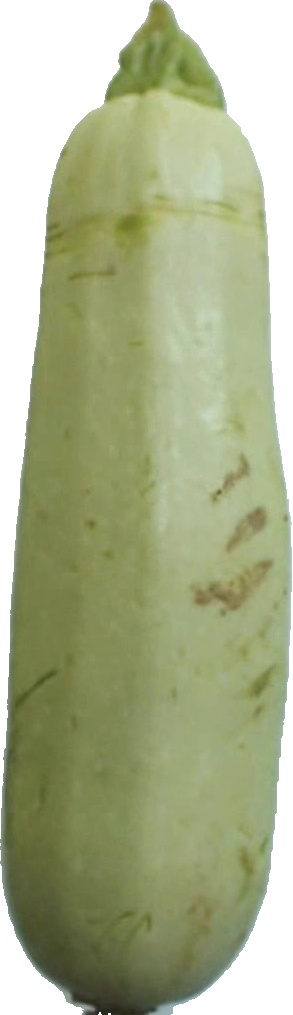
Label: zucchini_1